Geber (crater)

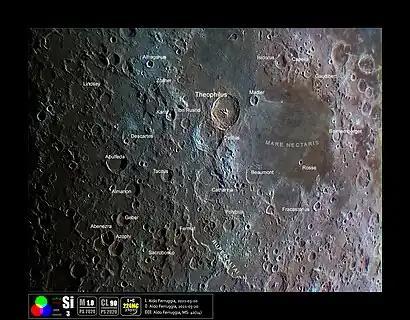
Selenochromatic Image (Si) of the crater area

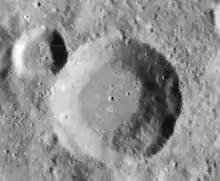
Lunar Orbiter 4 image

Geber is a lunar impact crater that is located in the rugged south-central highlands of the Moon. It lies halfway between the crater Almanon to the north-northeast and the crater pair of Azophi and Abenezra to the south-southwest. Farther to the southeast is Sacrobosco. Geber is 45 kilometers in diameter and 3,510 meters deep.